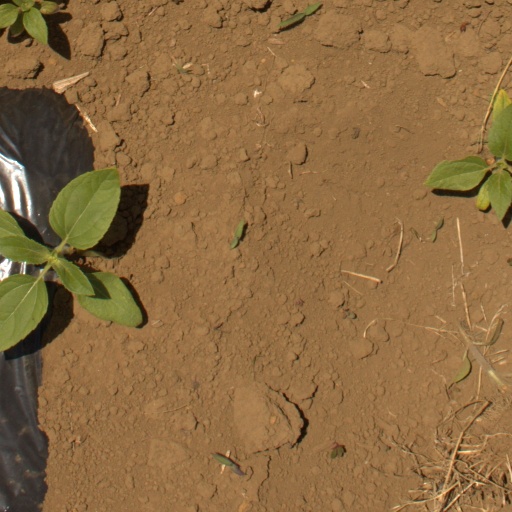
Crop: Jerusalem artichoke